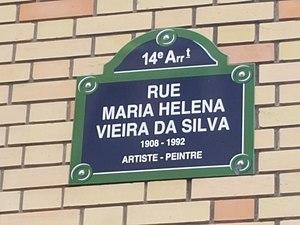
Plaque de la rue Maria Helena Vieira da Silva Paris
La rue Maria Helena Vieira da Silva est une voie du 14ᵉ arrondissement de Paris, ouverte en 2013.
Maria Helena Vieira da Silva, née à Lisbonne le 13 juin 1908 et morte à Paris le 6 mars 1992, est une artiste peintre portugaise, puis naturalisée française, appartenant à l'École de Paris.